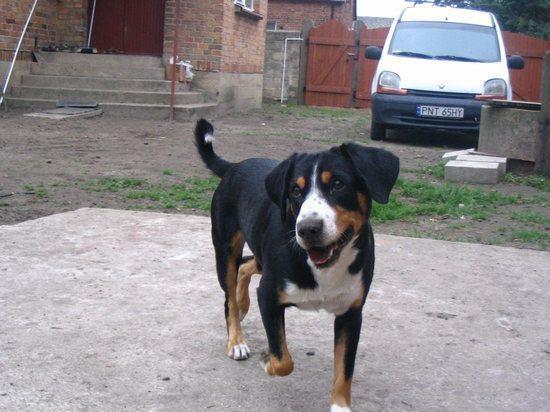
EntleBucher